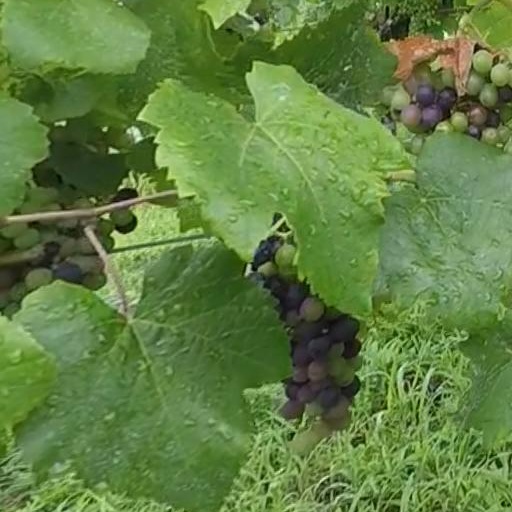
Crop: grape